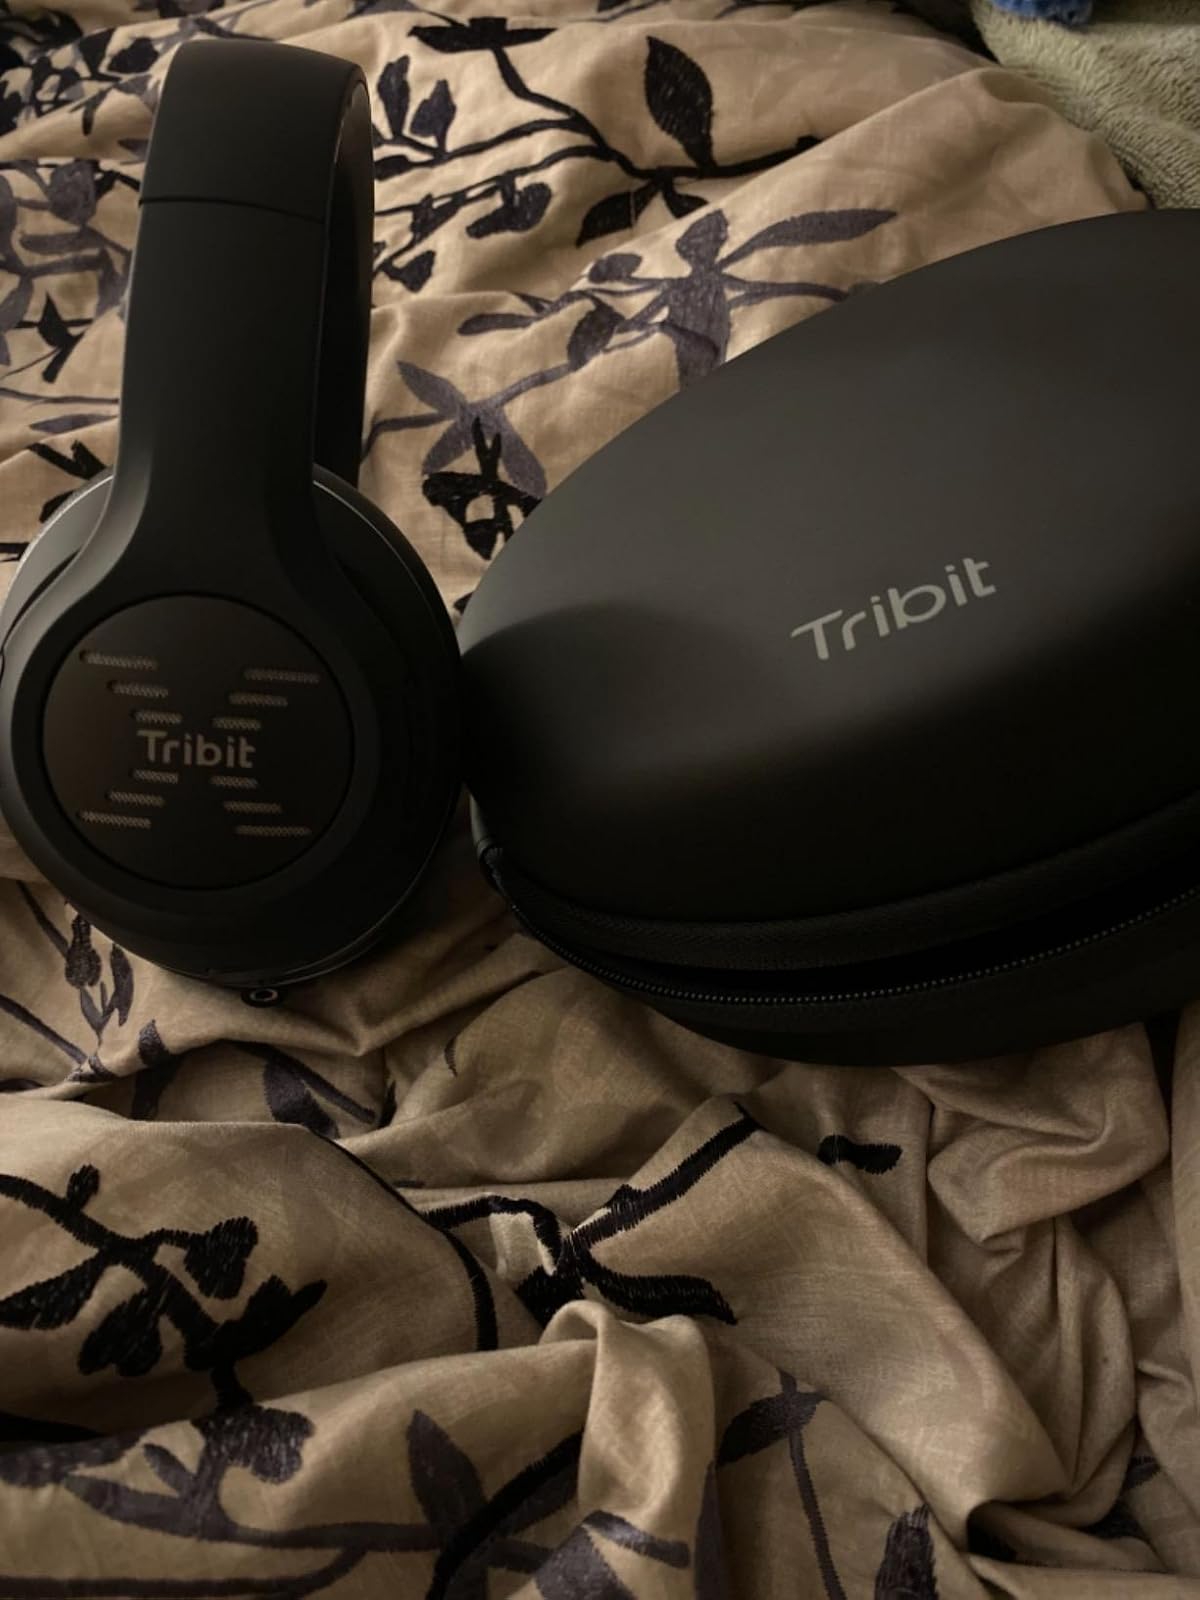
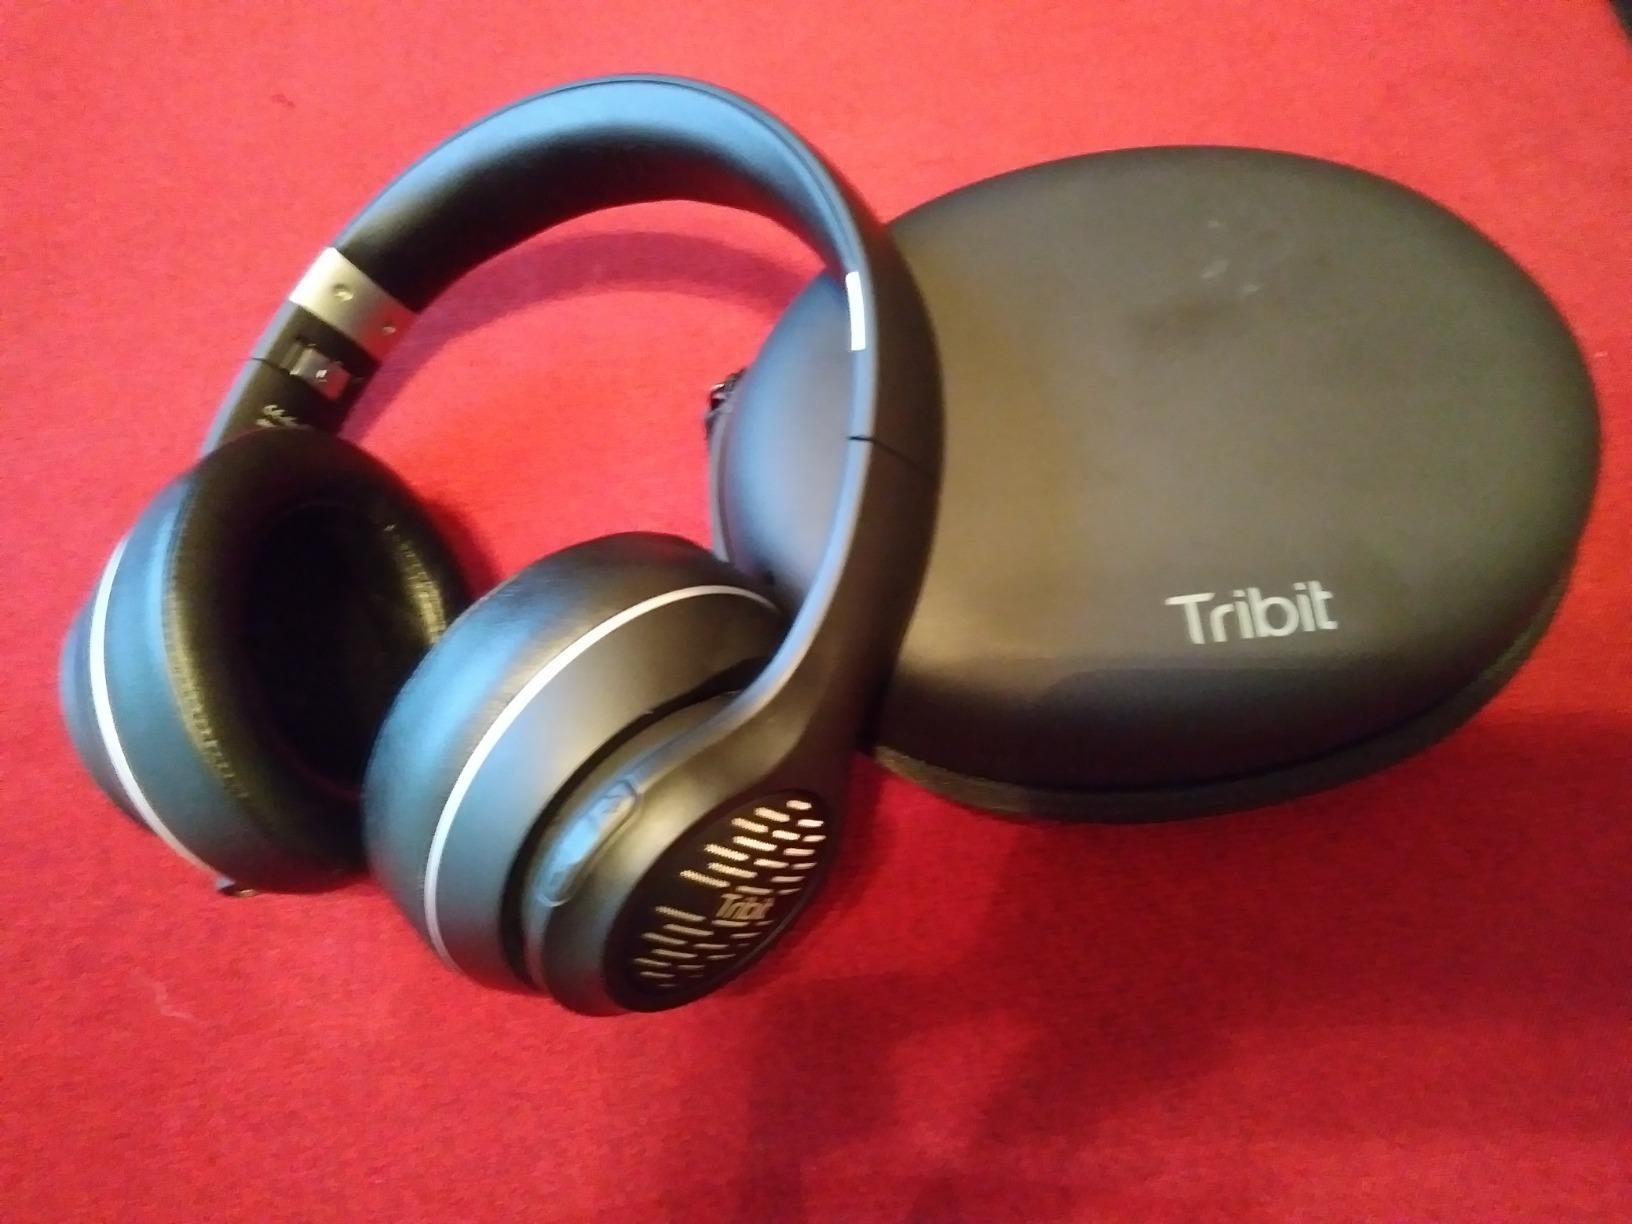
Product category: headphones
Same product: yes